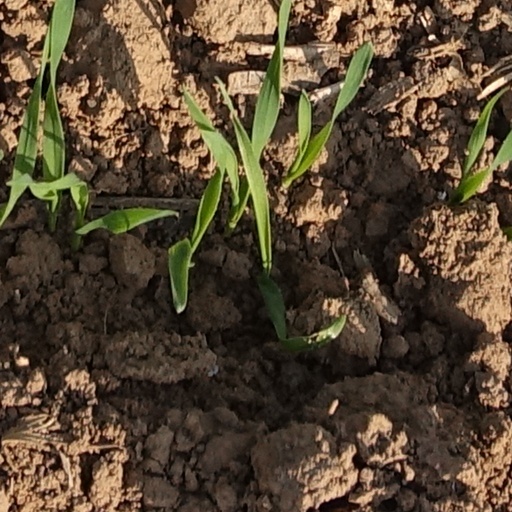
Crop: wheat